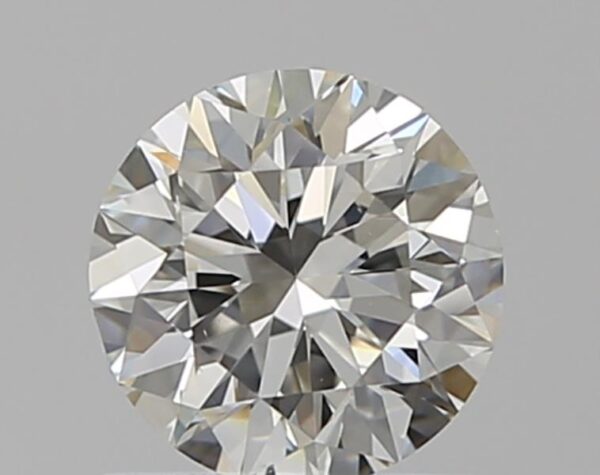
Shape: round
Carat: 0.7
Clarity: VS1
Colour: I
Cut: VG
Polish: EX
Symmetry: GD
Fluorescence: F
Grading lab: GIA
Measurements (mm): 5.52 x 5.62 x 3.58